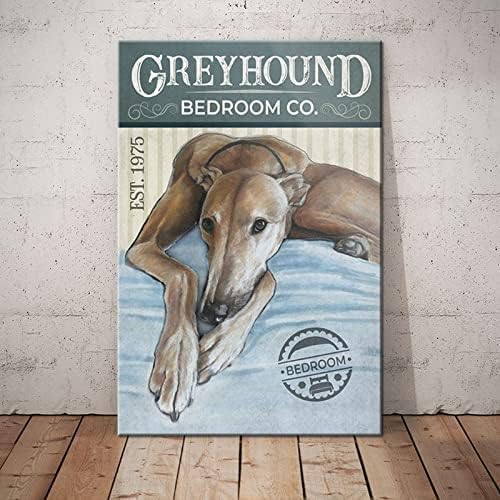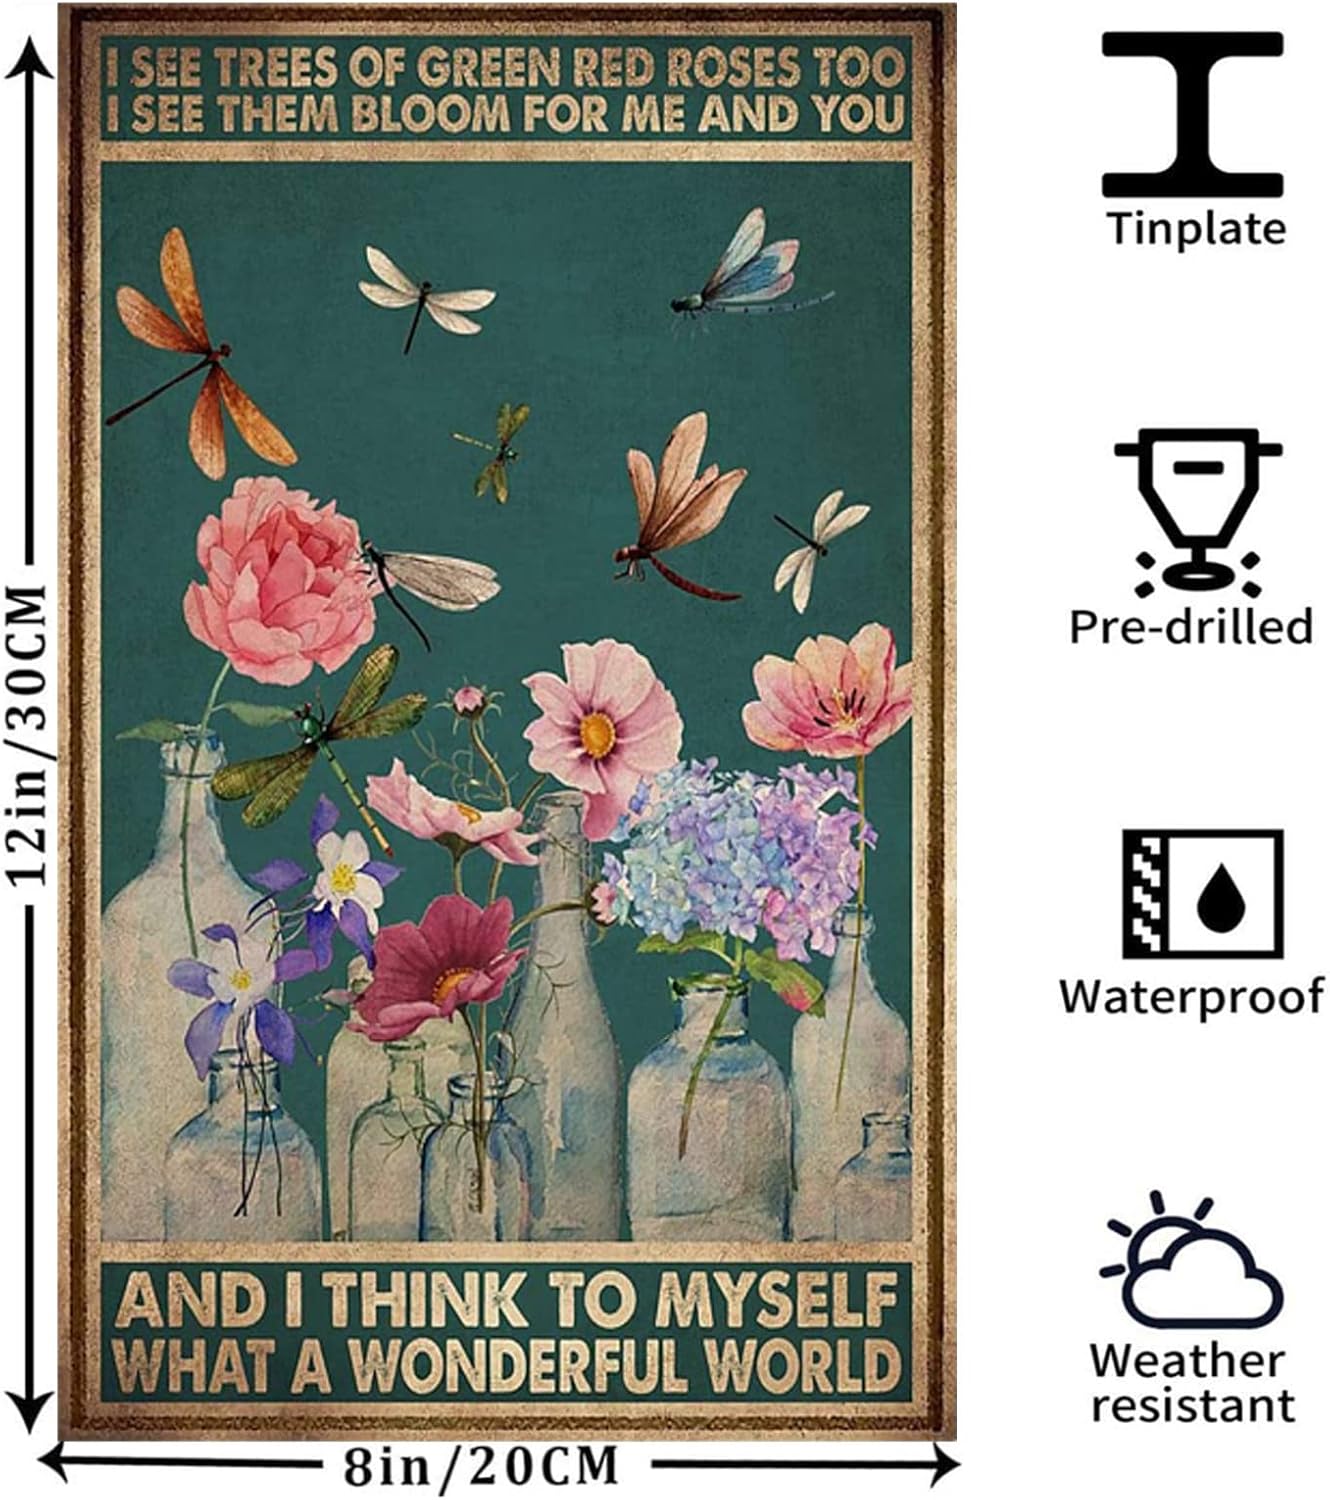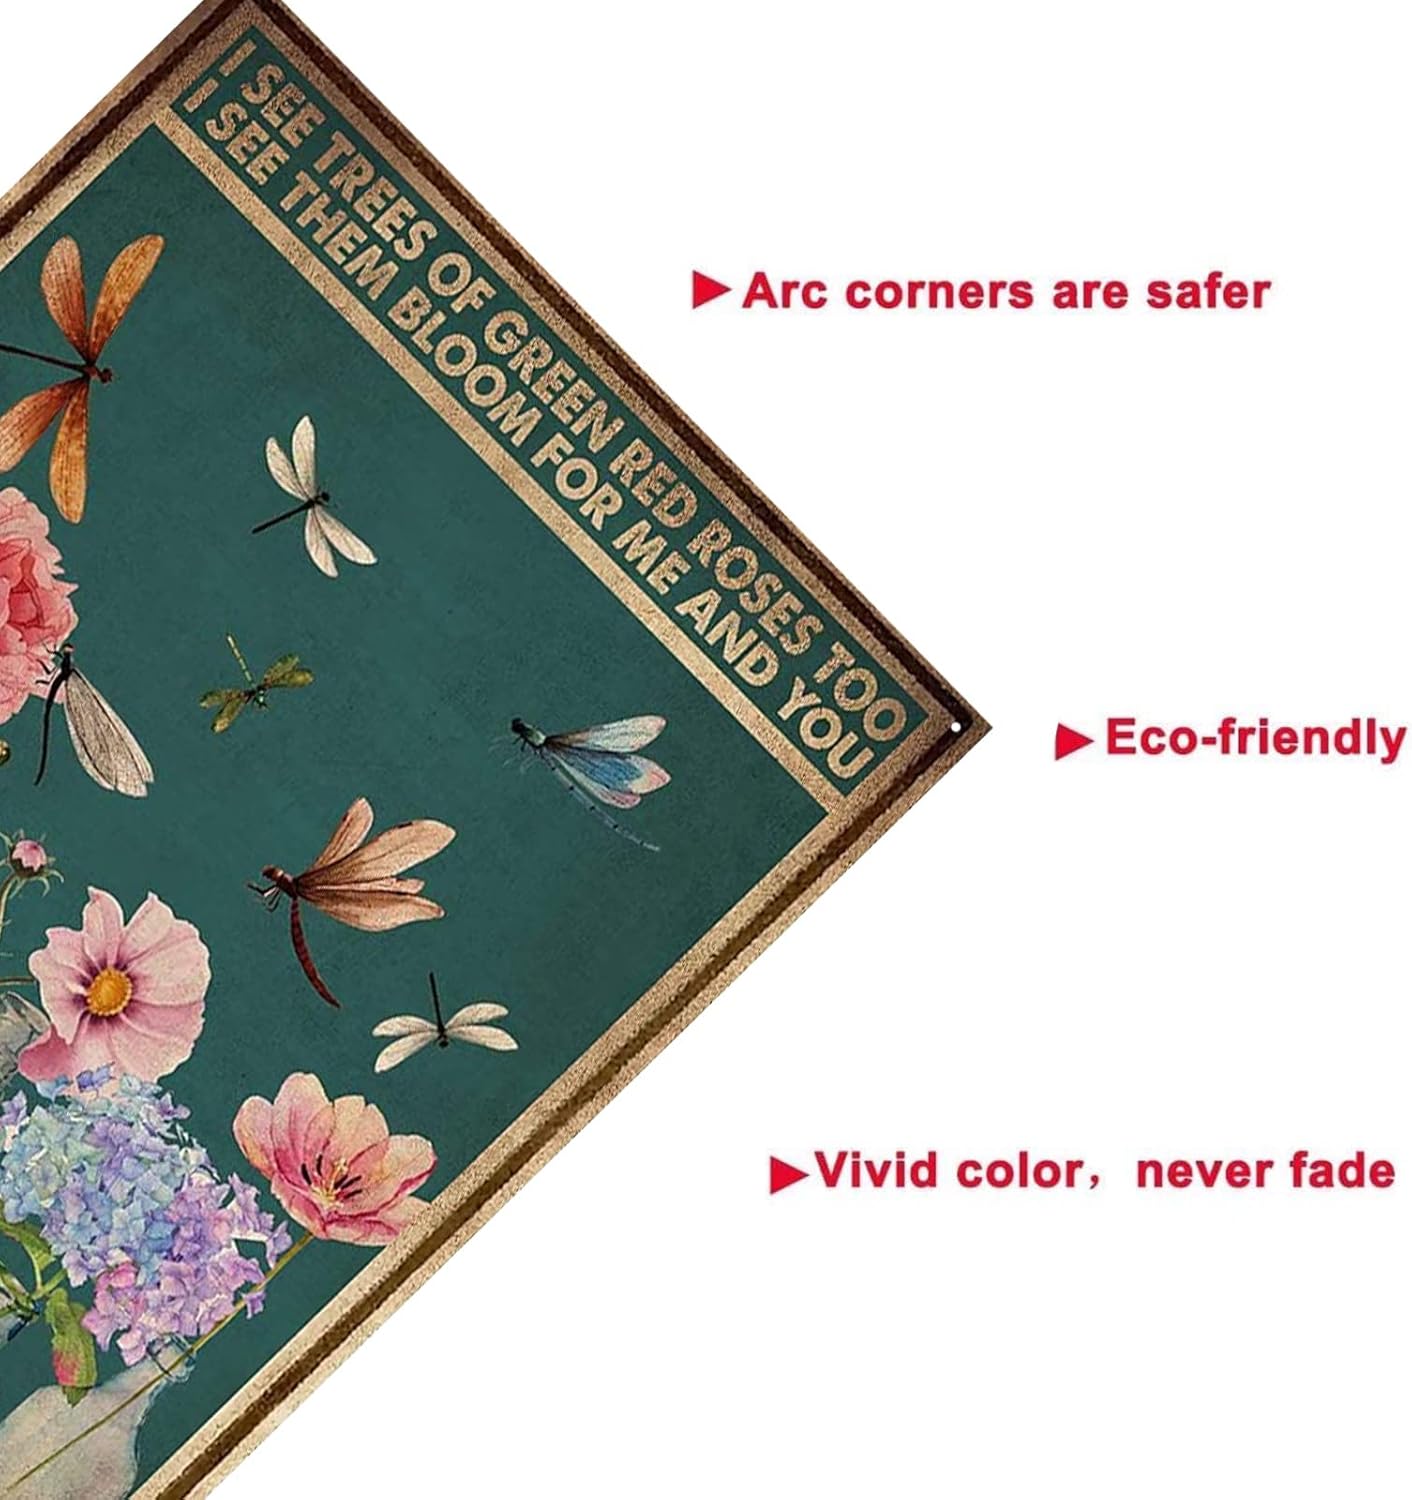
Snowsun Metal Sign Greyhound Dog Bedroom Funny Retro Vintage Aluminum Sign for Home garden Coffee Wall Decor Metal Tin Sign 8x12 Inch
Category: Amazon Home
These Signs Use Advanced Printing Technology And Are Not Easily Faded.The Sign Is Made Of Metal Tin, Which Is Extremely Durable And Environmentally Friendly.Retro Decoration And Novel Design Add Fashion To Your House.A Great Choice For Adding To Bars, Clubs, Cafes, Billiard Halls, Hotels.If You Want More Styles, Welcome To Shop, If You Have Any Questions, You Can Consult At Any Time.
Features: Size: 20cm x 30 cm (8 inches x 12 inches)A4 paper size is suitable for all occasions. | Material: Quality metal tin signs/metal tin posters vintage gift,not easy to fade, and will stay good as new even after many years of indoor or outdoor use. | Install: Each of our tin paintings has 4 small round holes on the edge, which can be fixed on the wall with nails, or can be pasted from the back of the sign with double-sided tape. and we will pack every item, so that you can receive the undamaged package. The pre-drilled corner holes are easy to install on doors, fences, walls , and can be used indoors and outdoors.the rolled edges and rounded corners keep you safe. | Gift Idea ：Looking for a unique present for your wife, husband, grilfriend, boyfriend, daughter, son, best friend, couples? Get them this home accessory as a thoughtful token. Add humor to your patio, basement, office, garage, and show your personality in the kitchen, bar, bedroom, dining room, or living room. | Quality: Rust free and not easy to bend or scratch，clear and wear-resistant fonts.No matter the sun, rain or other extreme weather, it will not fade.